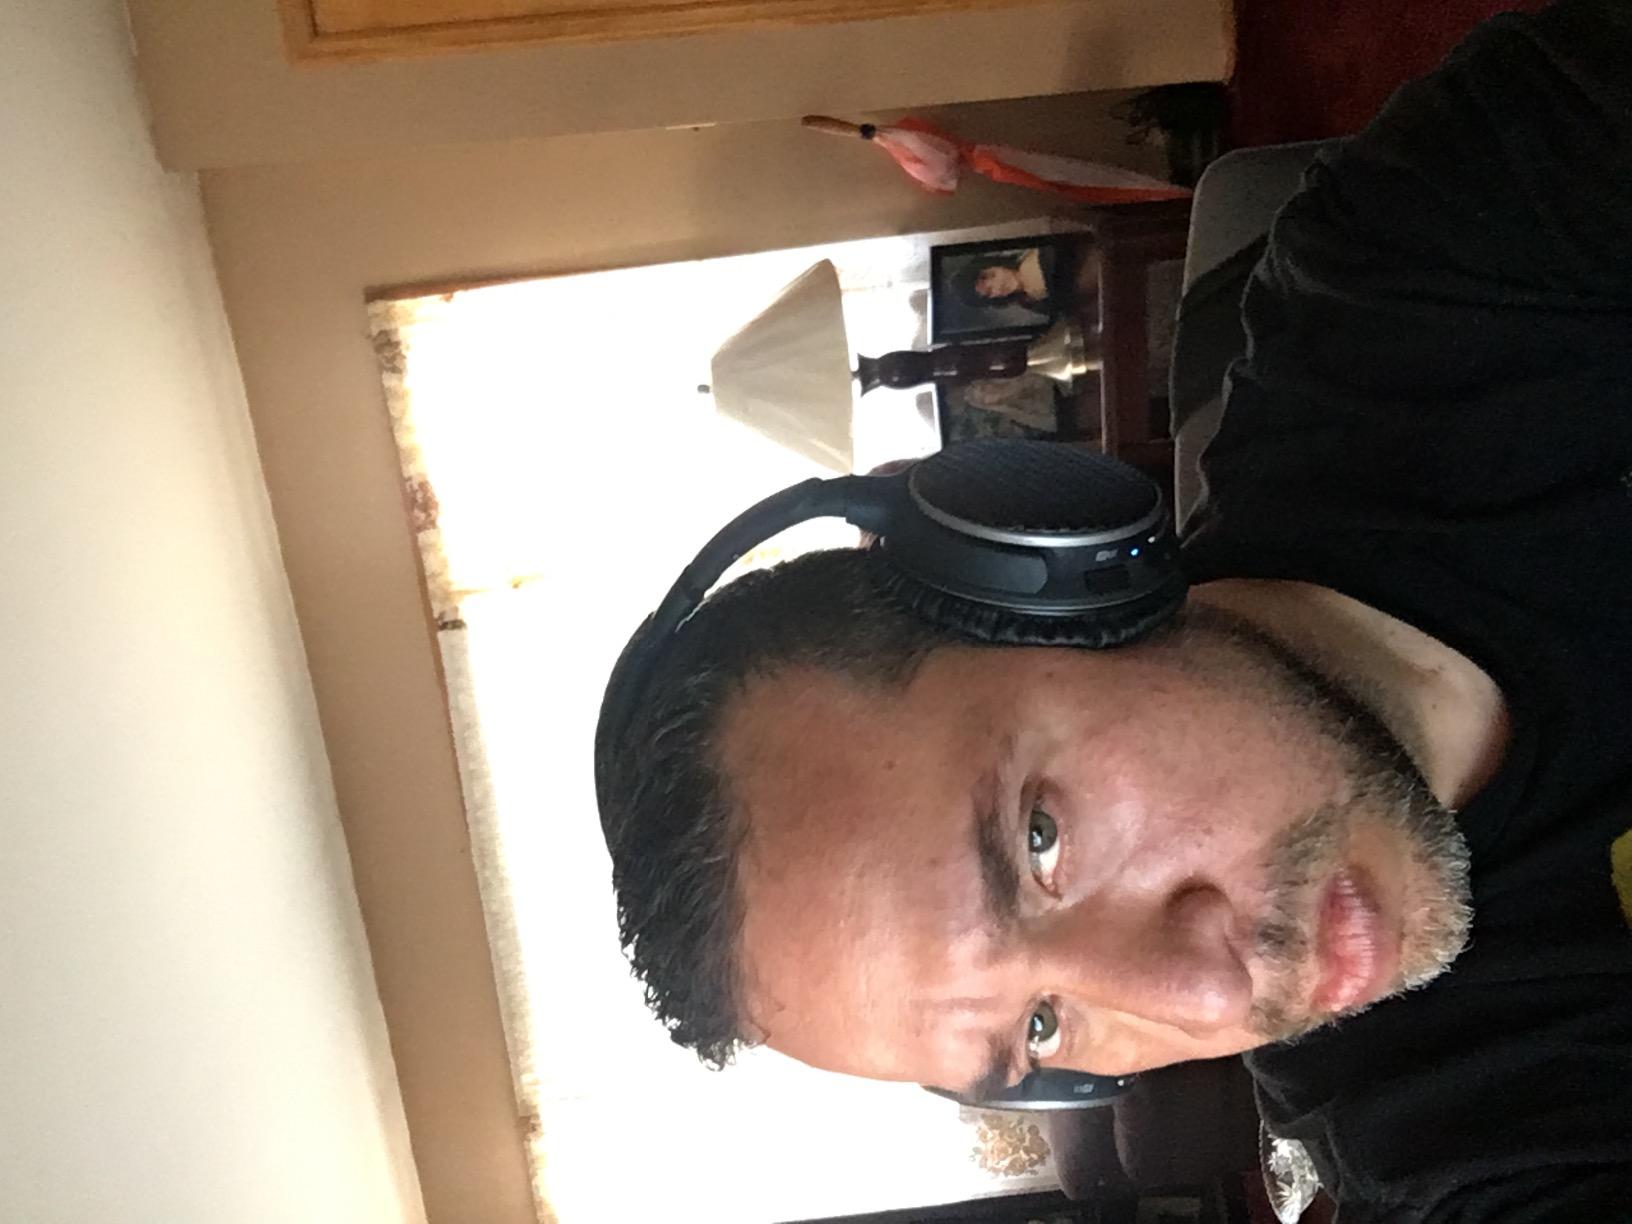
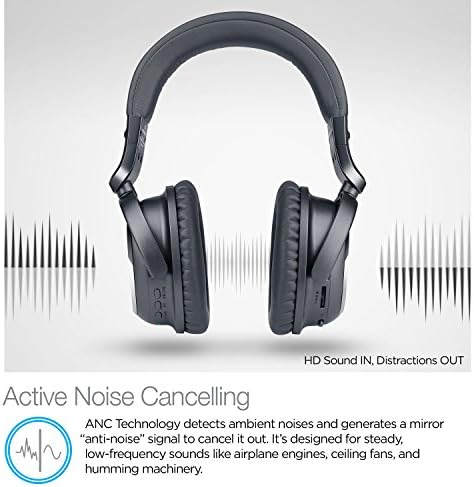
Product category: headphones
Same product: no